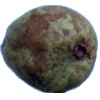
Label: Pear Stone 1